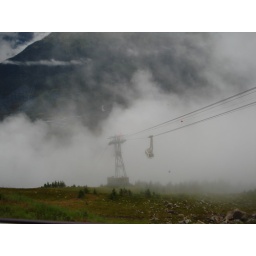
the tram with a massive cloud coming in - moments later this picture would be completely white